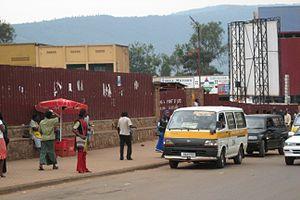
La résolution 909 du Conseil de sécurité des Nations Unies a été adoptée à l'unanimité le 5 avril 1994. Après avoir réaffirmé les résolutions 812, 846, 872, 891 et 893 sur le Rwanda, le Conseil s'est déclaré préoccupé par la détérioration de la situation sécuritaire et humanitaire dans le pays, en particulier à Kigali, et a prolongé le mandat de la Mission d'assistance des Nations Unies pour le Rwanda jusqu'au 29 juillet 1994.